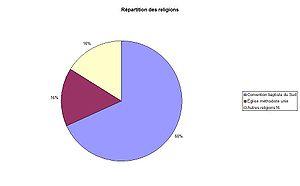
Répartition des appartenances religieuses à Dudley (Géorgie, Etats-Unis) en 2008
Dudley est une ville du comté de Laurens, Géorgie, États-Unis. Sa population s'élevait à 524 habitants lors du recensement de juillet 2008. Elle fait partie de la zone statistique micropolitaine de Dublin.